Bo (parashah)

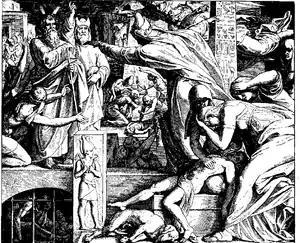
Pharaoh Urges Moses and Aaron to Depart (woodcut by Julius Schnorr von Carolsfeld from the 1860 "Die Bibel in Bildern")

Reading Exodus 12:23, "For the Lord will pass through to smite the Egyptians," a midrash observed that some say that God acted through the medium of an angel ("the Destroyer," , "ha-mashchit"), while others said that God acted on God's own.